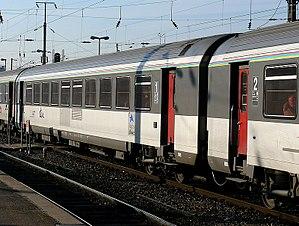
Voitures Corail TER 200 Alsace en livrée de 1991
TER 200 est le nom commercial de certains trains express régionaux, du réseau TER Grand Est, circulant entre Strasbourg et Bâle.
On appelle livrée la décoration extérieure d'un matériel roulant ferroviaire. Au cours de son histoire, depuis 1938, la Société nationale des chemins de fer français a utilisé de nombreuses livrées liées aux modes et aux changements de matériels. Certaines sont des essais sans lendemain sur quelques machines, d'autres sont de véritables marqueurs de l'identité de l'entreprise, par exemple la livrée « béton ».